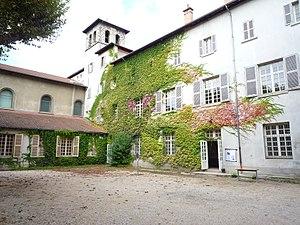
Cour intérieure du couvent des Minimes - Grenoble
Le Couvent des Minimes de Grenoble est un ancien édifice religieux construit à partir de 1644 par l'ordre contemplatif des Minimes et situé rue du Vieux temple à Grenoble, en France.